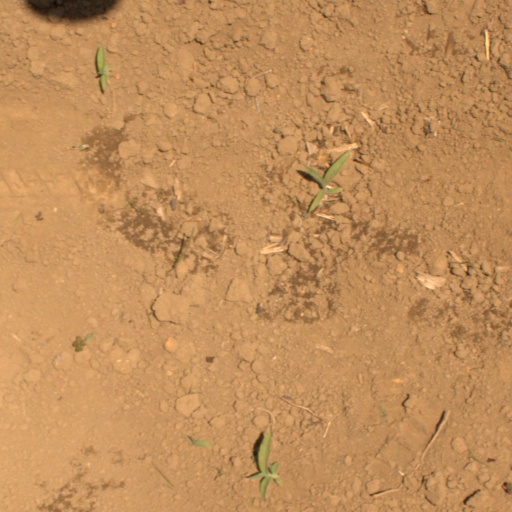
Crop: Jerusalem artichoke